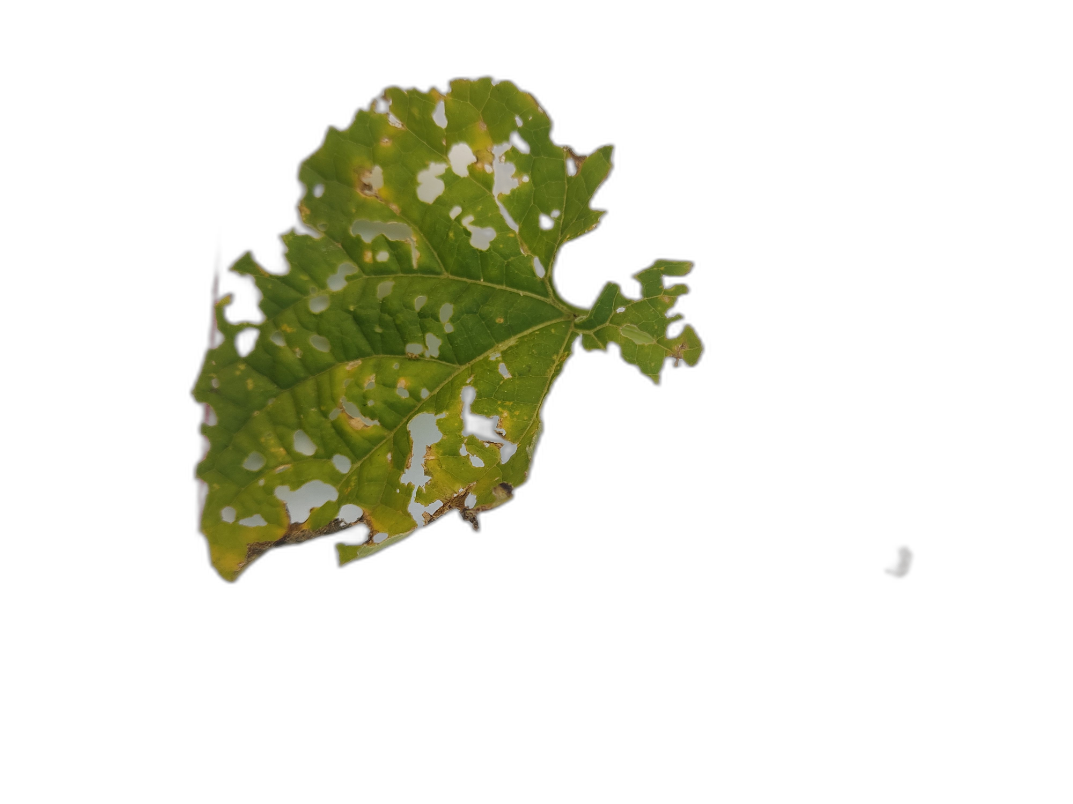
Crop: Zucchini
Label: Xanthomonas_Leaf_Spot